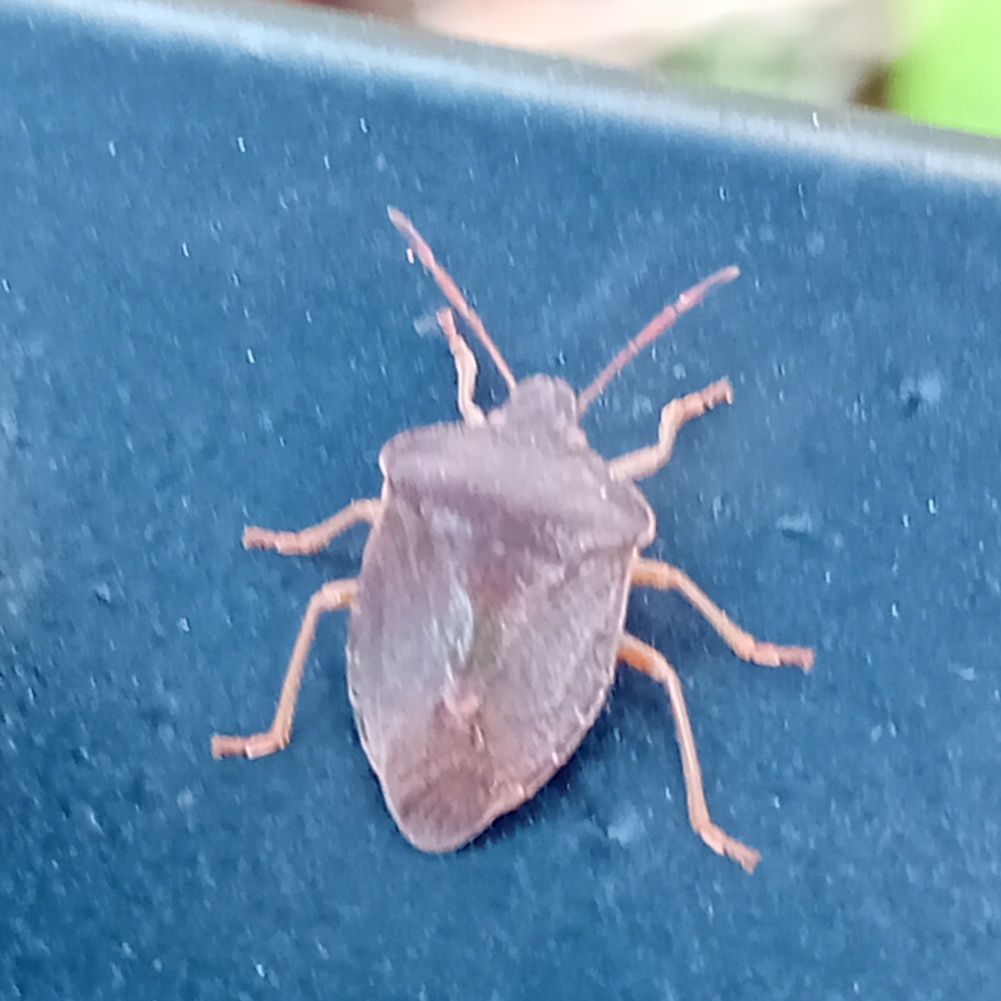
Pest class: stink_bug